Samaritanism

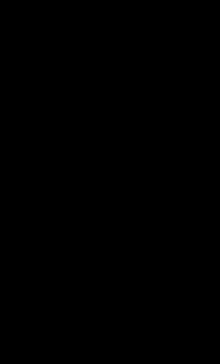
"Shema Yisrael (ࠔࠌࠏ ࠉࠔࠓࠀࠋ)" written in Samaritan Hebrew calligraphy is the official symbol of the Samaritans.

The Samaritans have conserved the institution of a high priesthood and the practice of slaughtering and eating lambs on Passover eve. They celebrate Pesach, Shavuot, and Sukkot, but use a different mode from that employed in Judaism in order to determine the dates annually. Yom Teru'ah (the Biblical name for "Rosh Hashanah"), at the beginning of Tishrei, is not considered a New Year as it is in Rabbinic Judaism.